Copper Basin (Tennessee)

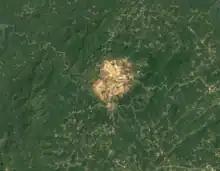
Satellite image showing the Copper Basin in 1984

In the early years of the mining operations, the forests in the Copper Basin were logged to fuel the smelters. As early as 1861 trees were becoming scarce, and in 1876 the companies began importing logs from Fannin County, Georgia. The smelting process released sulfur dioxide gas, which reacted with water vapor in the atmosphere, forming sulfuric acid and precipitating as acid rain. This subsequently killed the majority of the vegetation in the basin, and surface runoff into the Ocoee River and surrounding tributaries killed most aquatic life. This also resulted in erosion of the topsoil, much of which ended up in the Ocoee. The reddish-brown landscape that resulted, which consisted mostly of iron and copper ore, was often compared to a desert and the surface of Mars and was distinctly visible from space. A total of 32,000 acres were affected.